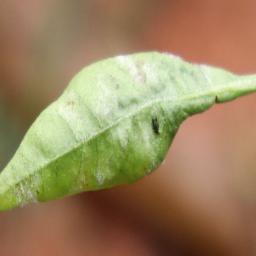
Label: powdery mildew